American propaganda of the Spanish–American War

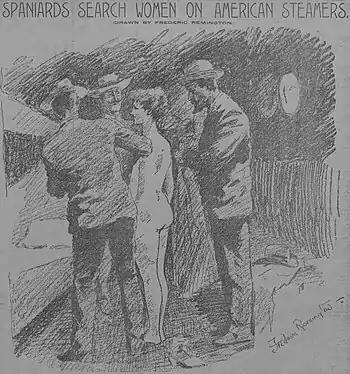
Illustration of a young woman being gauchely strip-searched by grubby-looking Spanish policemen (Illustrator: Frederic Remington)

Concerned that their goals were being undermined by Lawson and other midwest newspapers, Hearst and Pulitzer were looking for any story which could expand their middle class audience. Two well-timed incidents served to support these interests. The first was the Olivette Incident, where a young and innocent-looking Cuban woman named Clemencia Arango was taken into custody aboard the New York bound ship Olivette by Spanish officials, under suspicion of delivering letters to rebel leaders stationed in the city. She was taken into a private room and searched. A passenger and reporter working for Hearst named Richard Harding Davis reported the incident, but was later appalled by the sensational claims which accused Spanish officials of sexual harassment. The headlines were as follows: "Does our flag shield women?", "Indignities Practiced by Spanish Officials On Board American Vessels" and "Refined Young Women Stripped and Searched by Brutal Spaniards While Under Our Flag on the Ollivette". Initially Hearst even succeeded in garnering support among American women, but he soon found himself in trouble when Arango clarified the accounts. Although he never published an apology, he was forced to print a letter in which he explained that his article had not meant to say that male policemen had searched the women and that, in fact, the search had been conducted quite properly by a police matron with no men present.